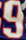
Number: 9